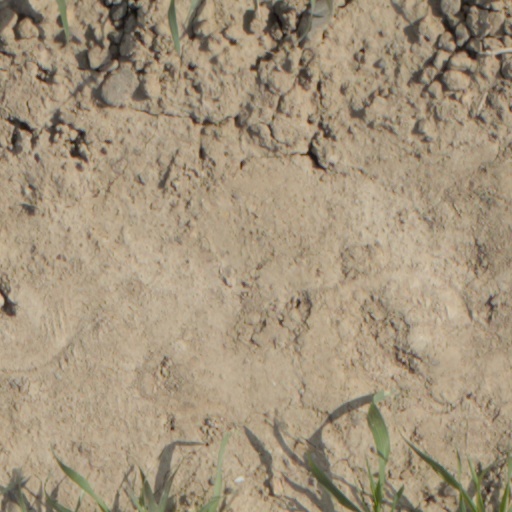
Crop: wheat